Hockessin Friends Meetinghouse

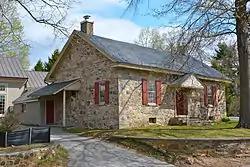
View from the northwest in 2014

Hockessin Friends Meetinghouse is a historic Quaker meeting house and national historic district located at 1501 Old Wilmington Road in Hockessin, New Castle County, in the U.S. state of Delaware. The district encompasses three contributing buildings and one contributing site. It was added to the National Register of Historic Places in 1973.